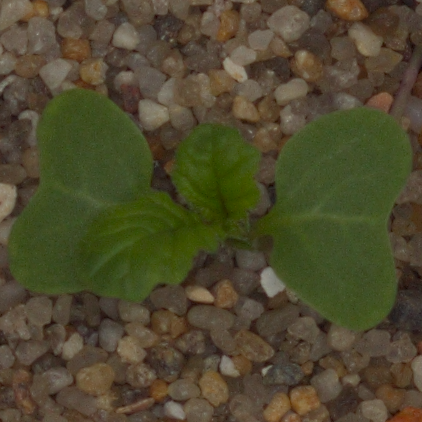
Label: charlock